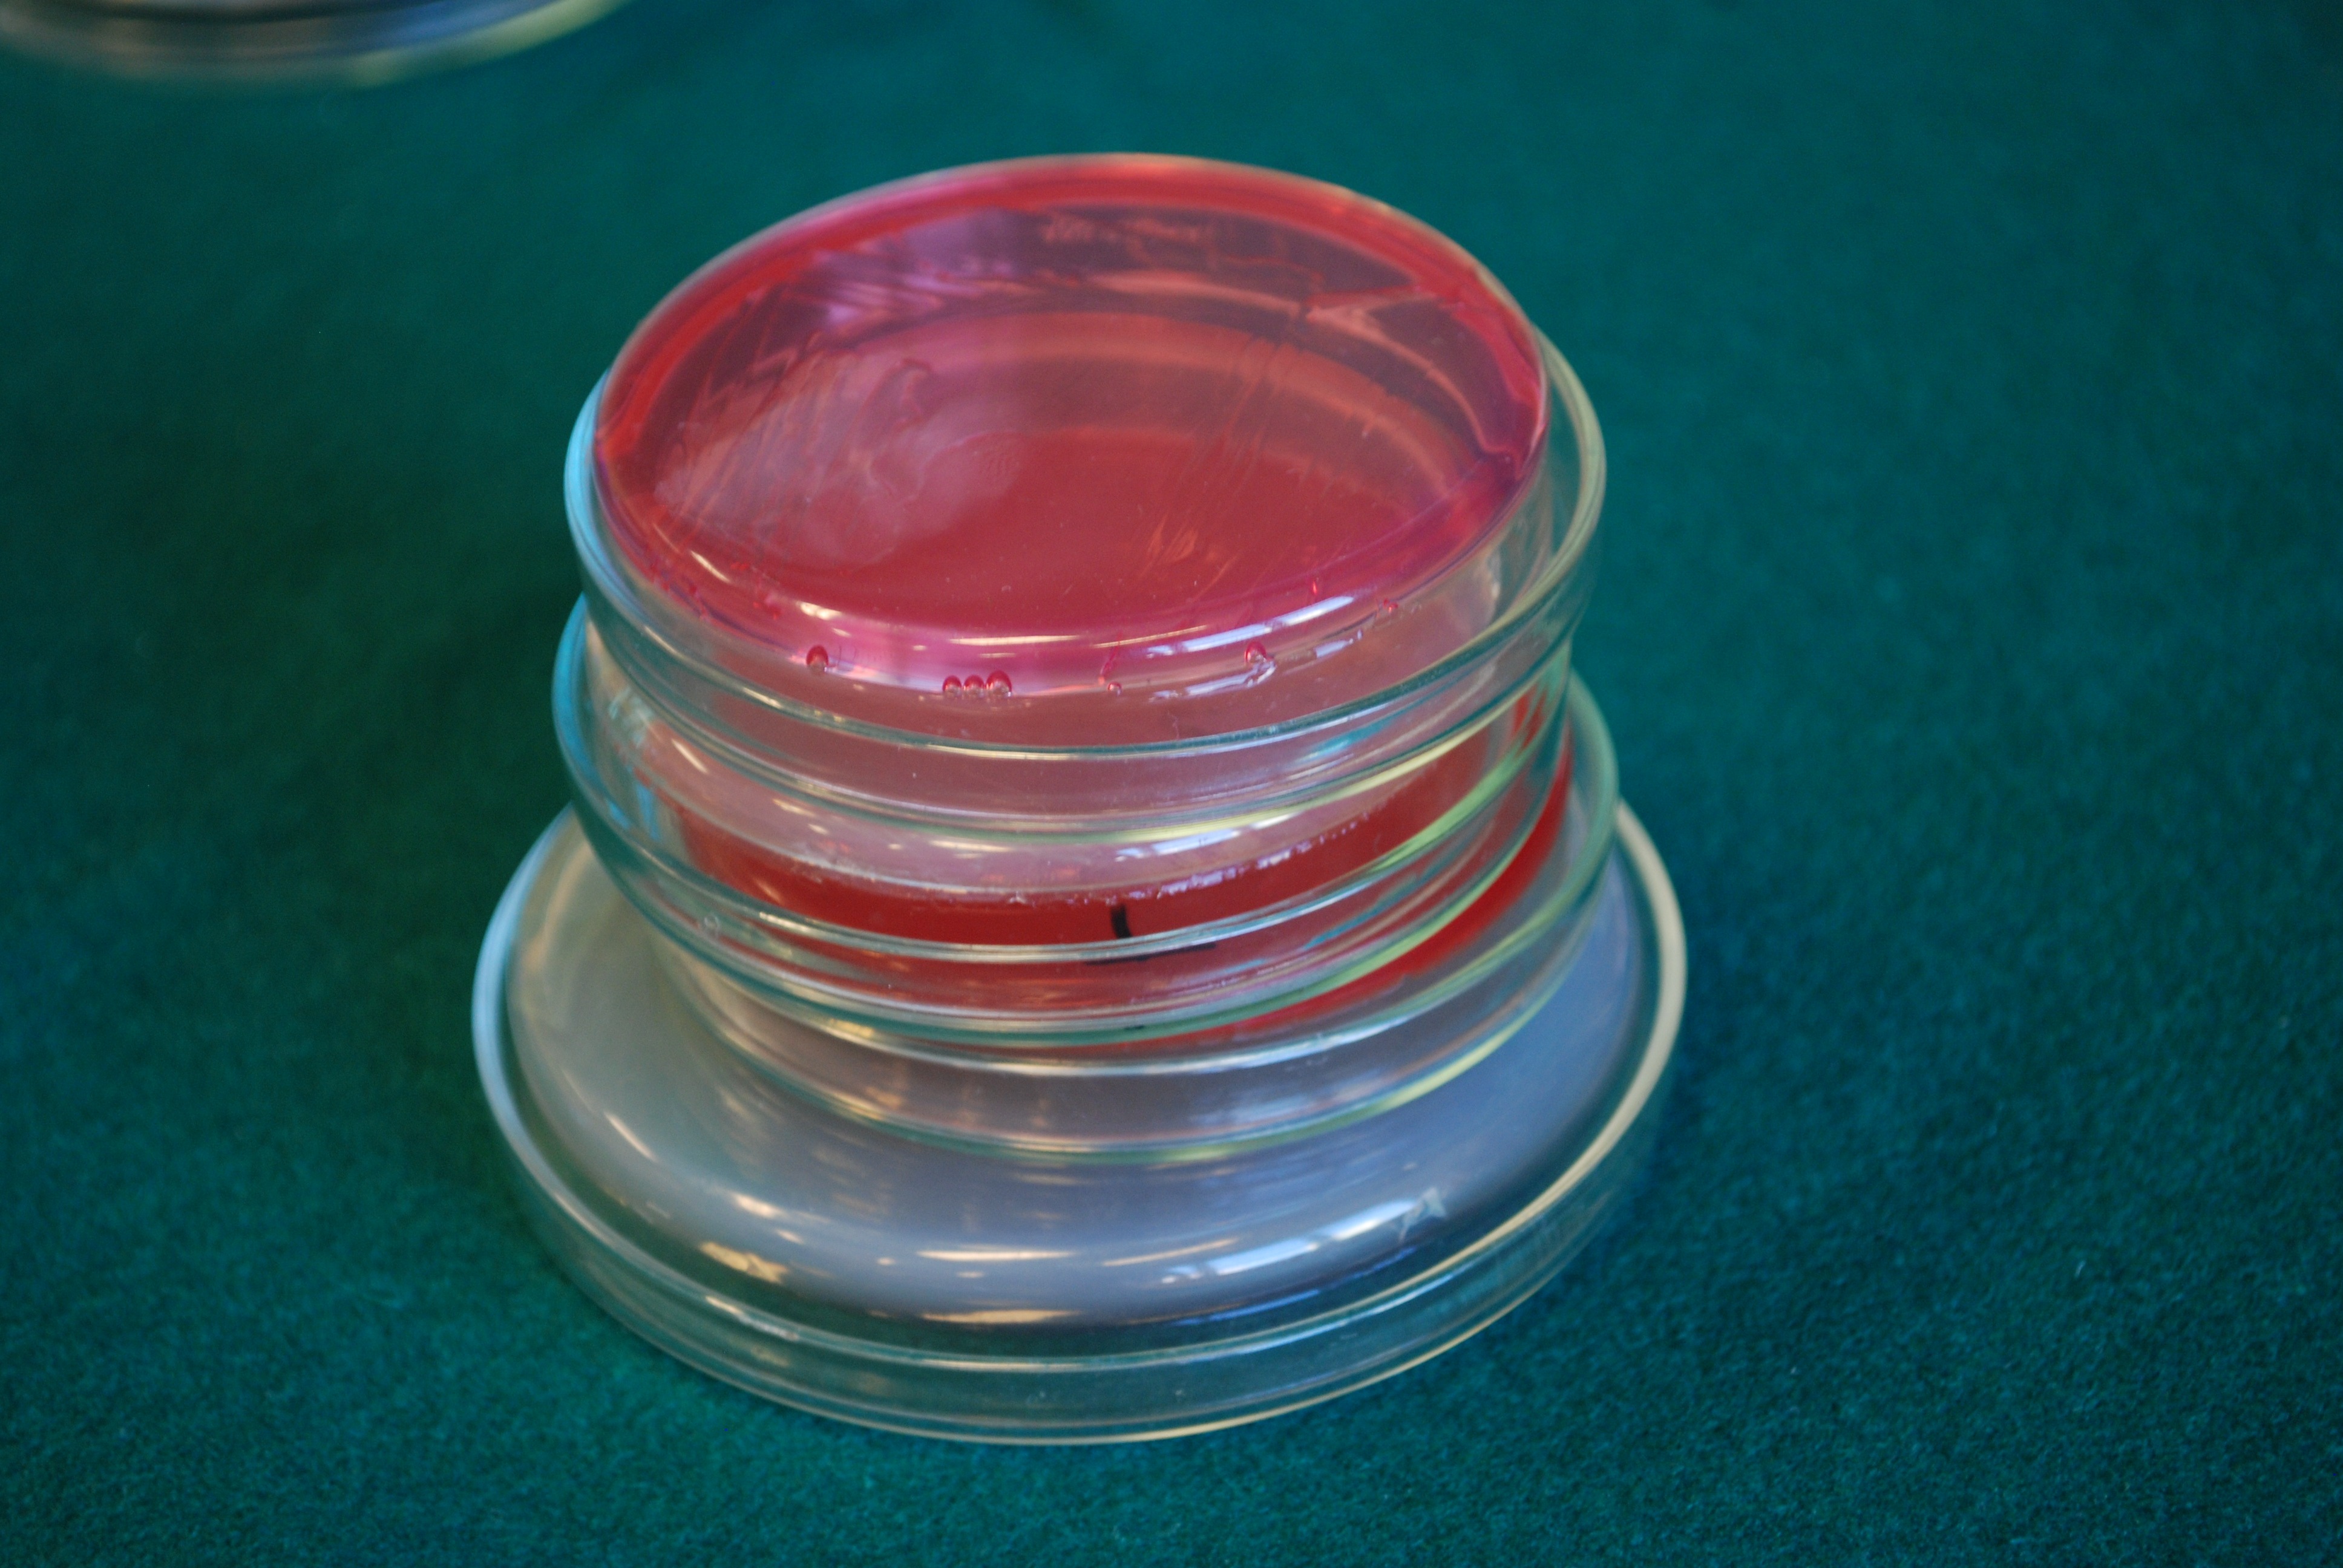
hand, glass, red, color, bottle, lighting, lip, material, glass bottle, product, laboratory, medium, medical, microbiology, microbiologist, drinkware, culture medium, the bacterium